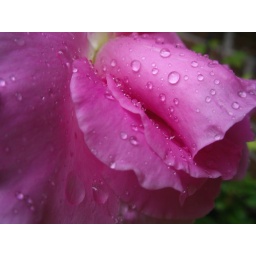
A rose in my garden. If pink could be delicious, then this would be it.